W. R. Stafford Flour Mill and Elevator

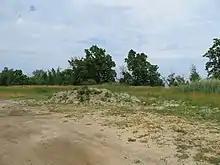
Site in 2018

The original portion of this mill, a small grist mill, was constructed in the 1870s or possibly slightly before. Two major additions were constructed in 1882 and 1886, reflecting the switch in the local economy from lumbering to agriculture The original section of the mill was used for grinding small grist, buckwheat and feed, while the 1882 addition was used to mill flour. The 1886 additional included a grain elevator. The mill operated under the name StafforRoller Mills and Elevator until owner W.R. Stafford's death in 1916. Afterwards, Stafford's son and son-in-law operated it as the Stafford Milling Company. Flour milling halted around the time f World War I. By the 1980s, the mill did custom grinding of feed. and served as storage for grains and feed. The mill was demolished in the early 2000s.